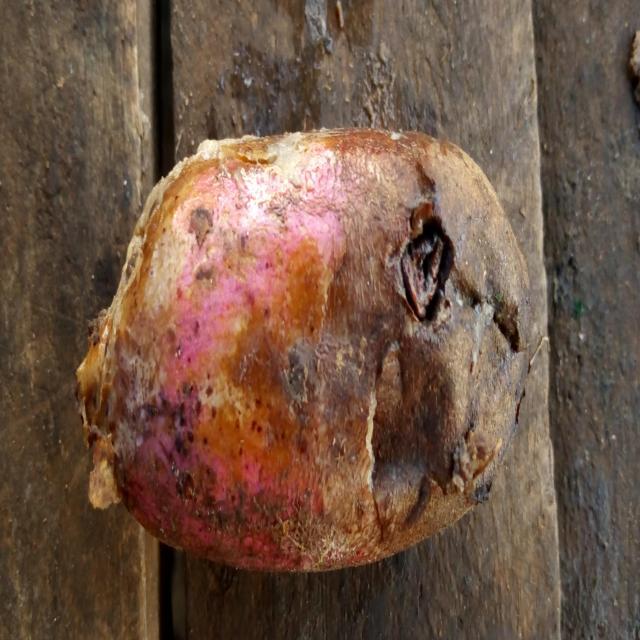
Plum grade: rotten